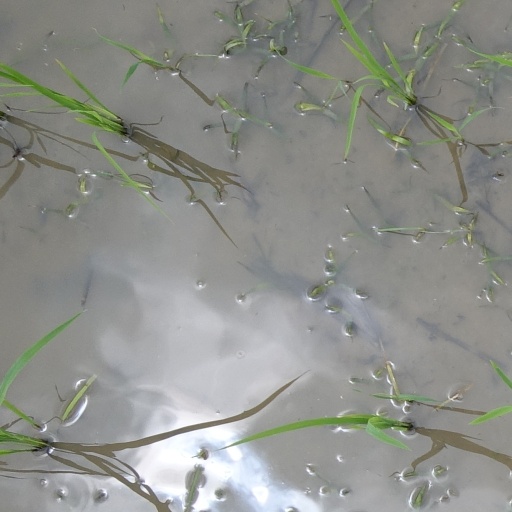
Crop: rice